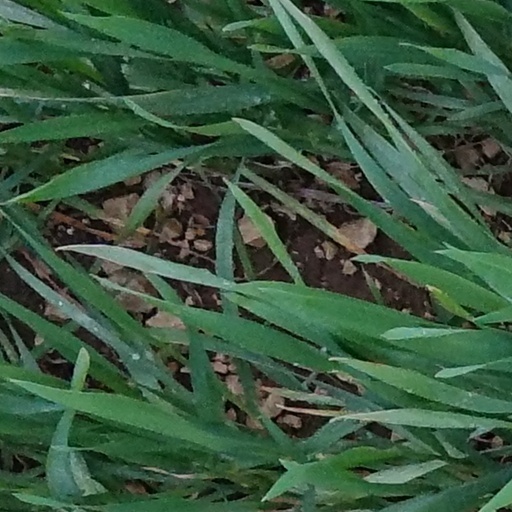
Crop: wheat